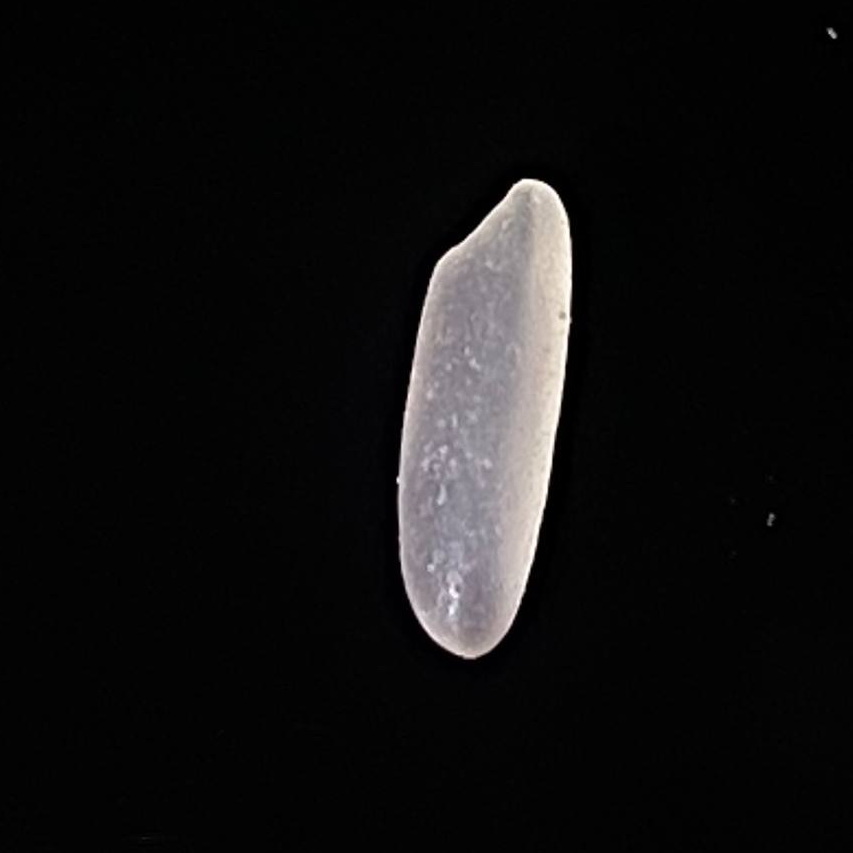
Rice variety: Jirashail